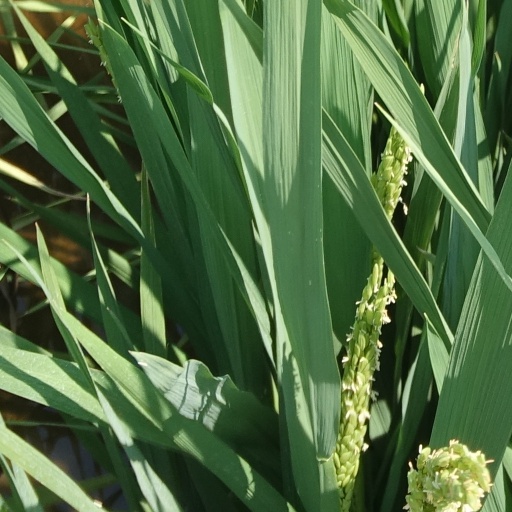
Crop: rice